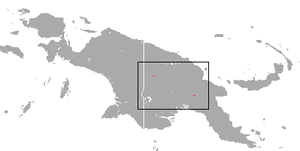
Aproteles bulmerae ou Roussette de Nouvelle-Guinée est une espèce de chauve-souris, du genre monotypique Aproteles, endémique de la Papouasie-Nouvelle-Guinée.